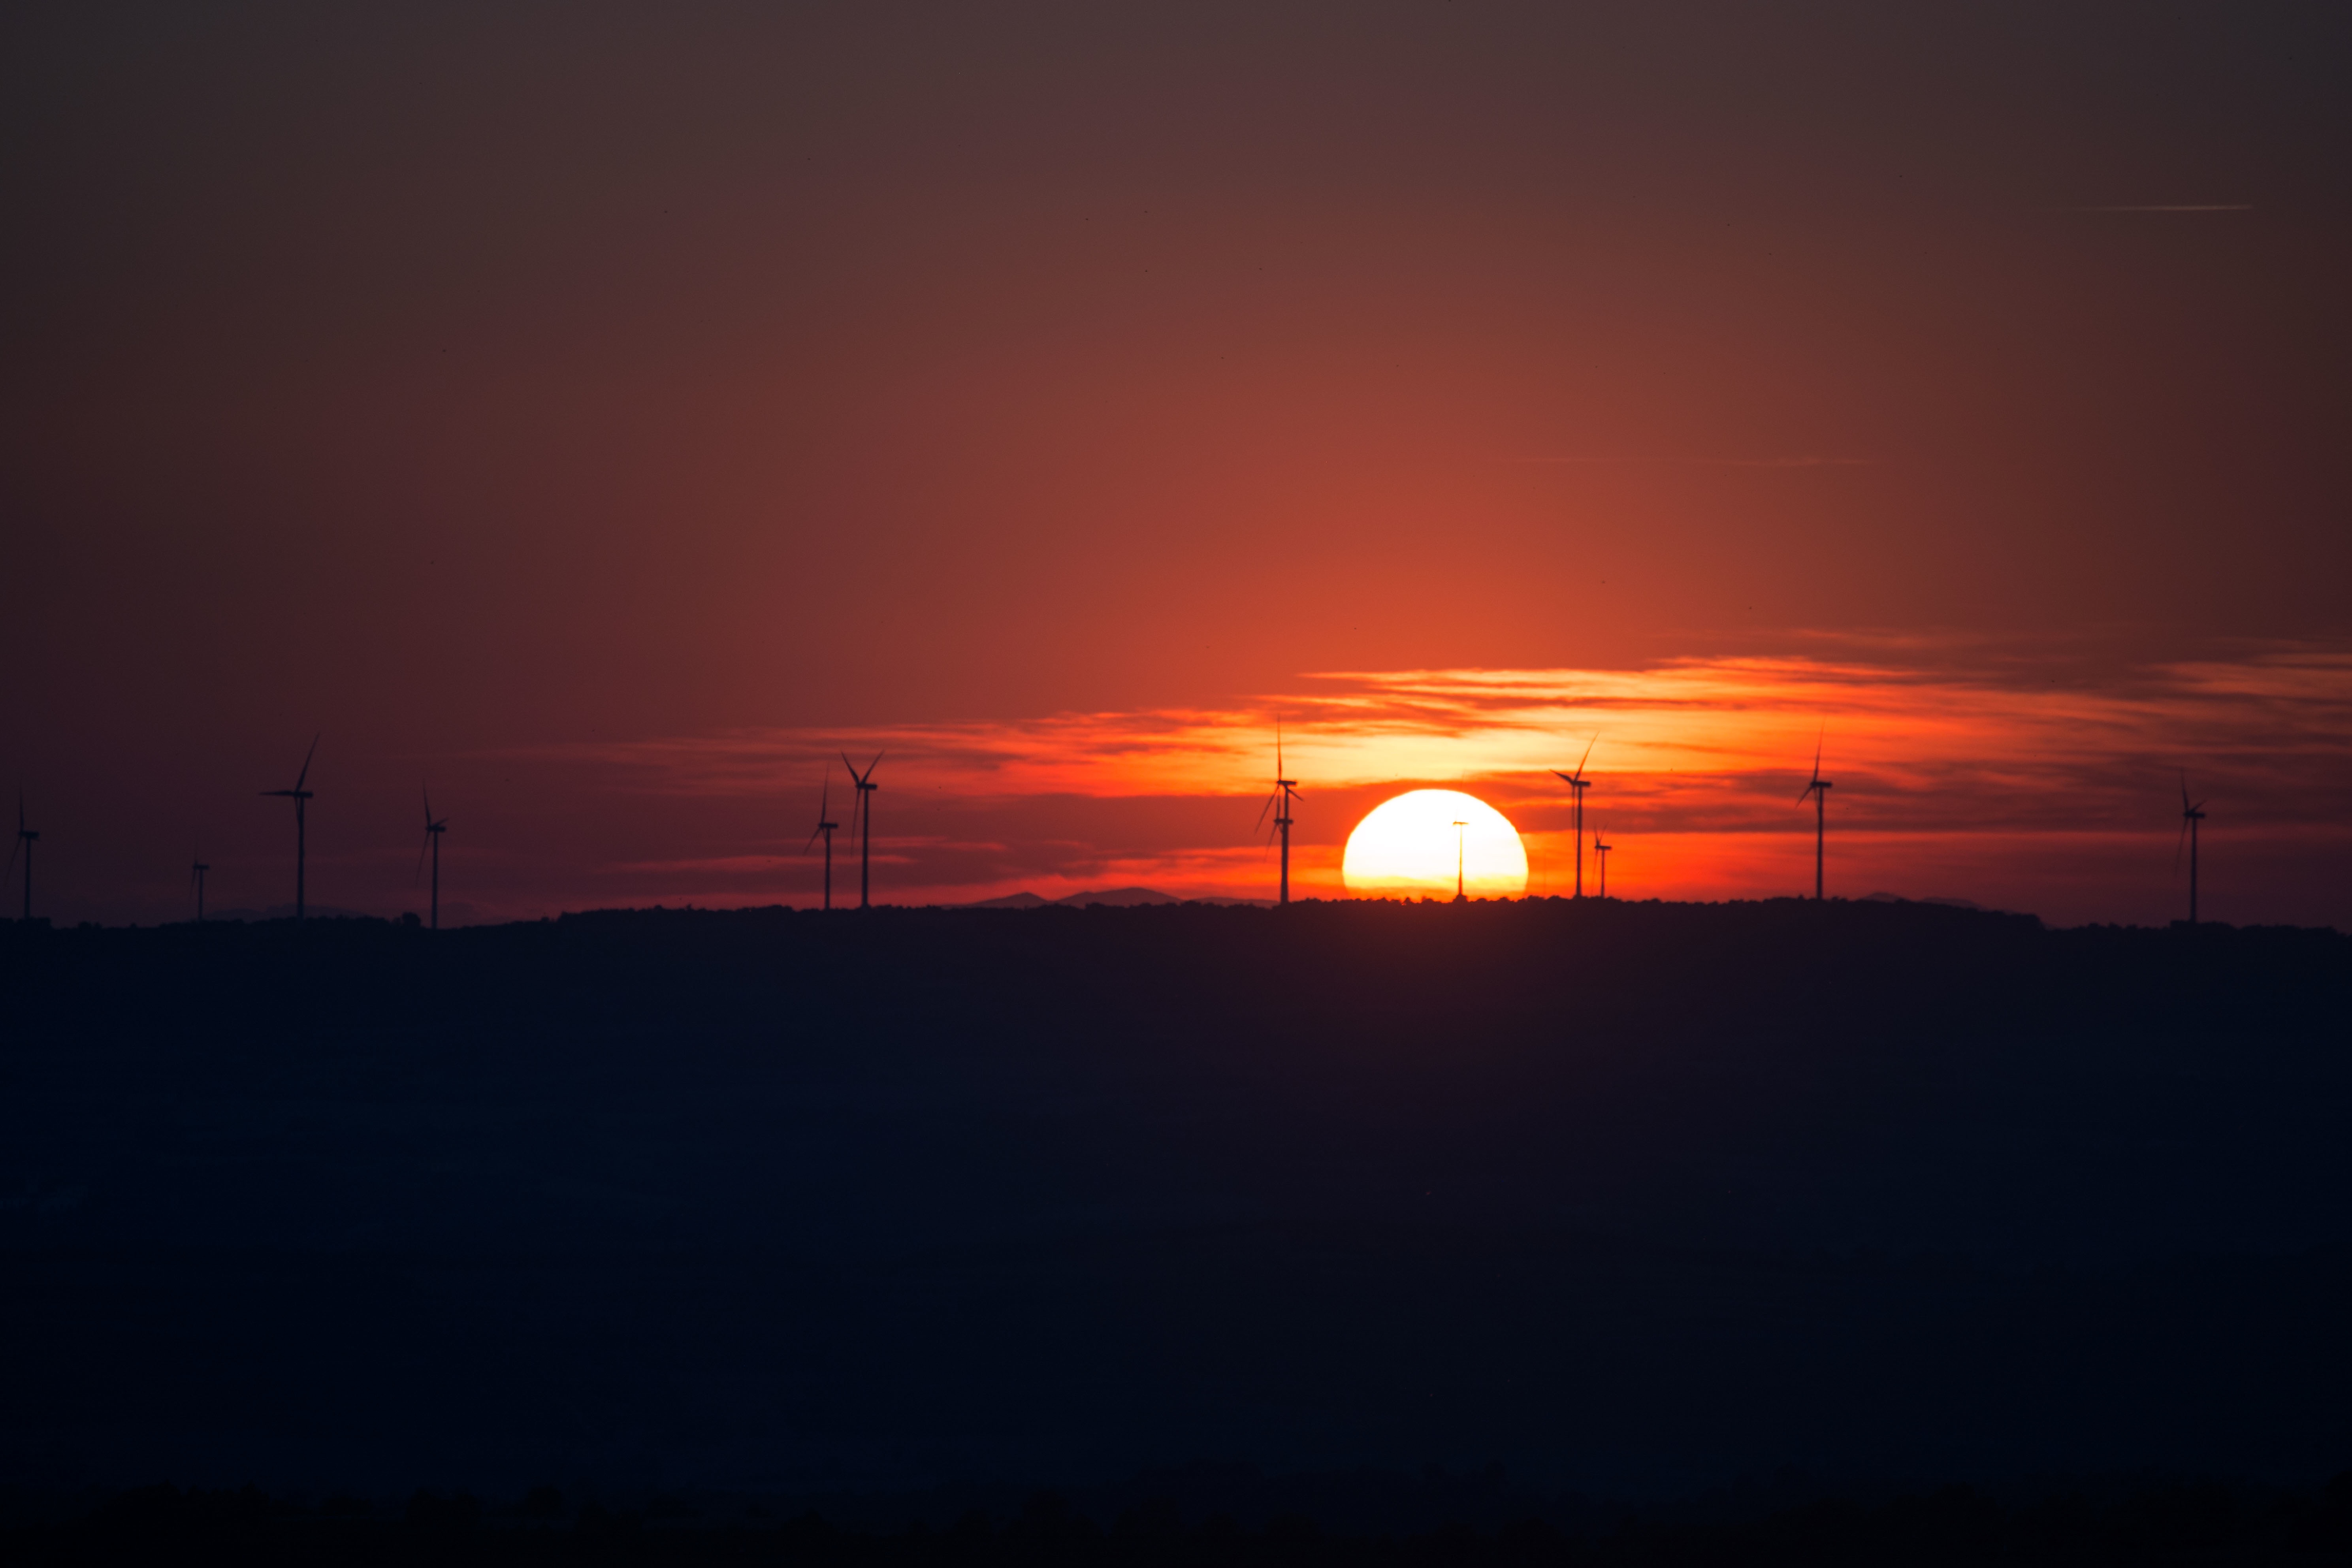
horizon, sky, sun, sunrise, sunset, sunlight, morning, dawn, atmosphere, dusk, evening, sundown, afterglow, red sky at morning